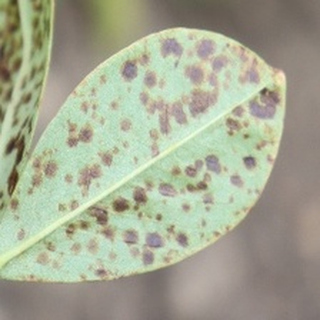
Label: groundnut_rust